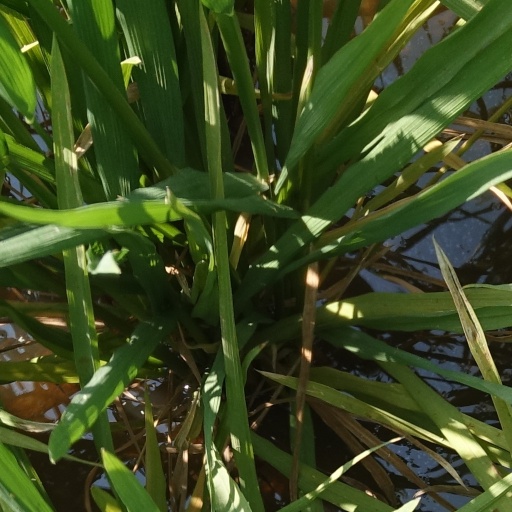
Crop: rice